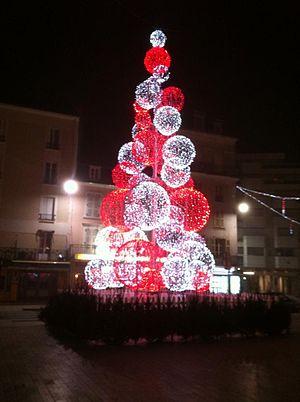
Une arbre lumineuse de Noël, devant le centre commercial Les Quatre Chemins au centre ville de Vichy en Hiver 2013.